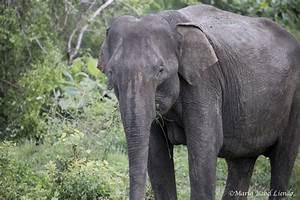
elephant